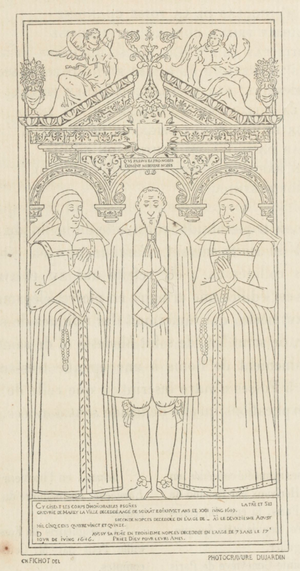
Dalle funéraire d'un seigneur et de ses deux épouses.
L'église Saint-Étienne est une église catholique paroissiale située à Marly-la-Ville, en France. Sa construction commence à la fin du XIIᵉ siècle dans le style gothique primitif, mais la plus grande partie de l'édifice date du XIIIᵉ siècle et constitue une belle illustration du style gothique rayonnant. L'élévation sur trois niveaux avec triforium et baies hautes que l'on rencontre dans la nef, ainsi que les deux niveaux de fenêtres superposées dans l'abside témoignent d'une ambition et recherche architecturale peu communes pour une paroisse rurale. L'architecte a su donner un effet d'élancement à la nef, et l'intérieur est élégant et assez lumineux. Une particularité est la chapelle au plan outrepassé au chevet du bas-côté sud, dont les murs extérieurs décrivent un hémicycle : ce type de chapelle n'existe sinon que dans le nord-est de la France. La fin du XVᵉ siècle apporte le revoûtement du vaisseau central par des voûtes flamboyantes aux nervures complexes. En 1774, un lambris de demi-revêtement est posé dans la quasi-totalité de l'église, et les chapiteaux des grandes arcades sont privés de leur décor sculpté. L'édifice est classée monument historique depuis 1933.